Christian Quarter

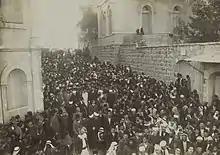
A mass of people in the Christian Quarter during the funeral of the Grand Mufti of Jerusalem Kamil al-Husayni, 1921

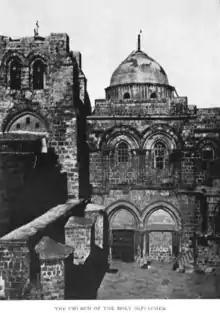
Church of the Holy Sepulchre (1885). Other than some restoration work, it appears essentially the same today.

In the 19th century, European countries sought to expand their influence in Jerusalem and began constructing several structures in the Christian Quarter. The Ottoman authorities attempted to halt European influence and established rules for buying land in the area, but personal interventions from the heads of those countries, including Wilhelm II of Germany and Franz Joseph of Austria, led to construction of some buildings for those countries' religious and secular authorities.